Bisbee Historic District

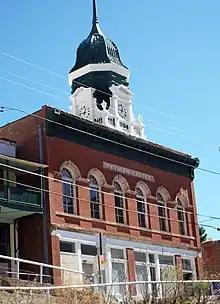
Pythian Castle

The architecture of the Historic District runs parallel to the Bisbee's economic history. There is a scarcity of buildings built post-World War I, which reflects the town's lack of growth subsequent to 1920. Most of the buildings date from 1895 to 1915, the heyday of the mining industry in Bisbee. In other towns which continued to grow, many of these buildings would have been razed and replaced with newer, larger buildings.